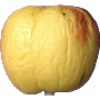
Label: Apple Red Yellow 1